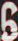
Number: 6